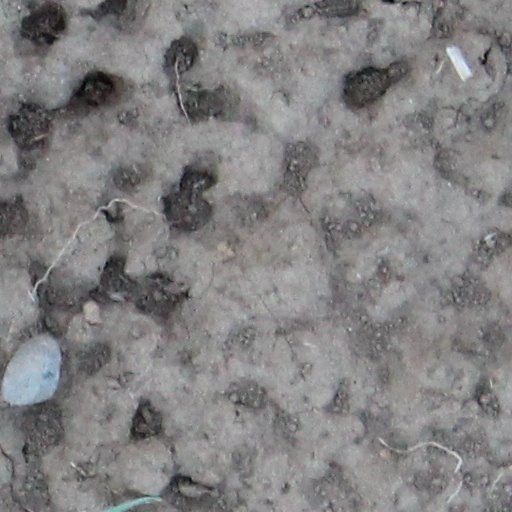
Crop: wheat